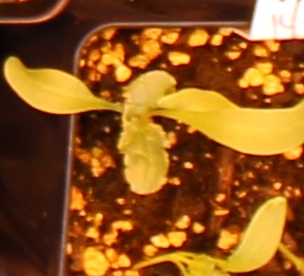
Label: Sugar beet